Andrea McLean

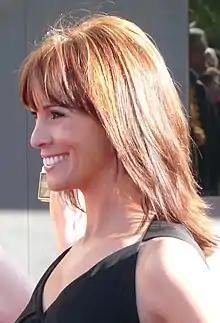
McLean in 2009

Andrea Jean McLean (born 5 October 1969) is a Scottish journalist and television presenter who works on ITV Daytime.